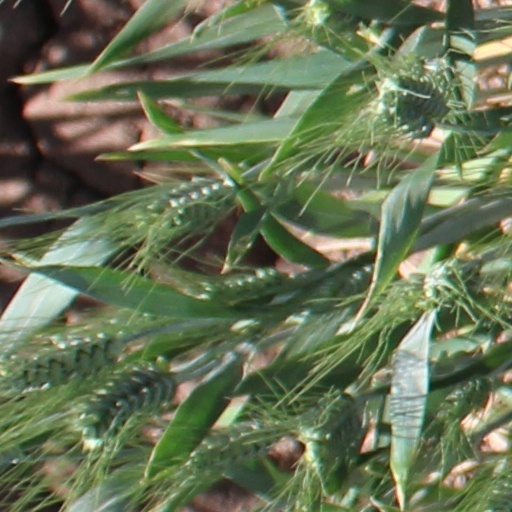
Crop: wheat